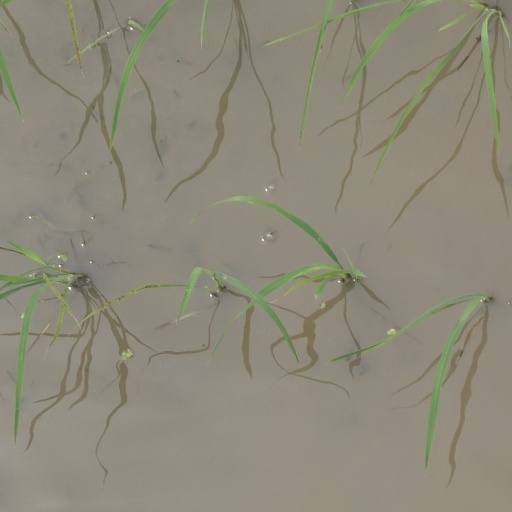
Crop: rice